Berengar I of Italy

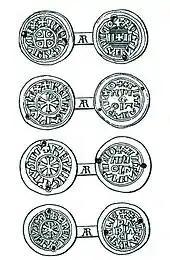
Some coins of Berengar's found in Hungary, possibly from payments made to Magyar raiders or mercenaries

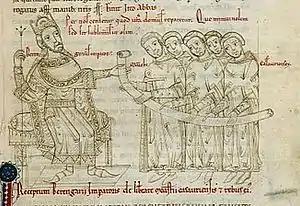
Berengar portrayed as emperor ("Berengarius Imperator") in a twelfth-century manuscript

Berengar was the only one of the "reguli" (petty kings) to crop up in the aftermath of Charles' deposition besides Arnulf of Carinthia, his deposer, who was made king before the emperor's death. Charter evidence begins Berengar's reign at Pavia, in the Basilica of San Michele Maggiore, between 26 December 887 and 2 January 888, though this has been disputed. Berengar was not the undisputed leading magnate in Italy at the time, but he may have made an agreement with his former rival, Guy of Spoleto, whereby Guy would have West Francia and he Italy on the emperor's death. Both Guy and Berengar were related to the Carolingians in the female line. They represented different factions in Italian politics: Berengar the pro-German and Guy the pro-French.